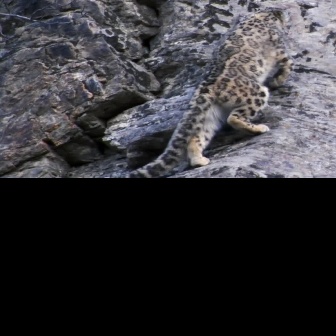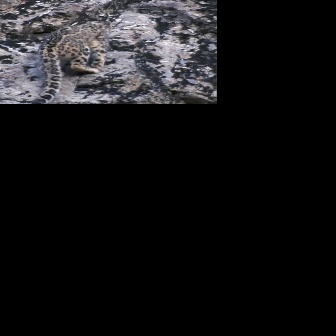
  Please identify the target specified by the bounding box [123,6,294,176] in the first image and locate it in the second image. Return the coordinates in [x_min,y_min,x_max,y_max] format.
Answer: [29,20,113,104]